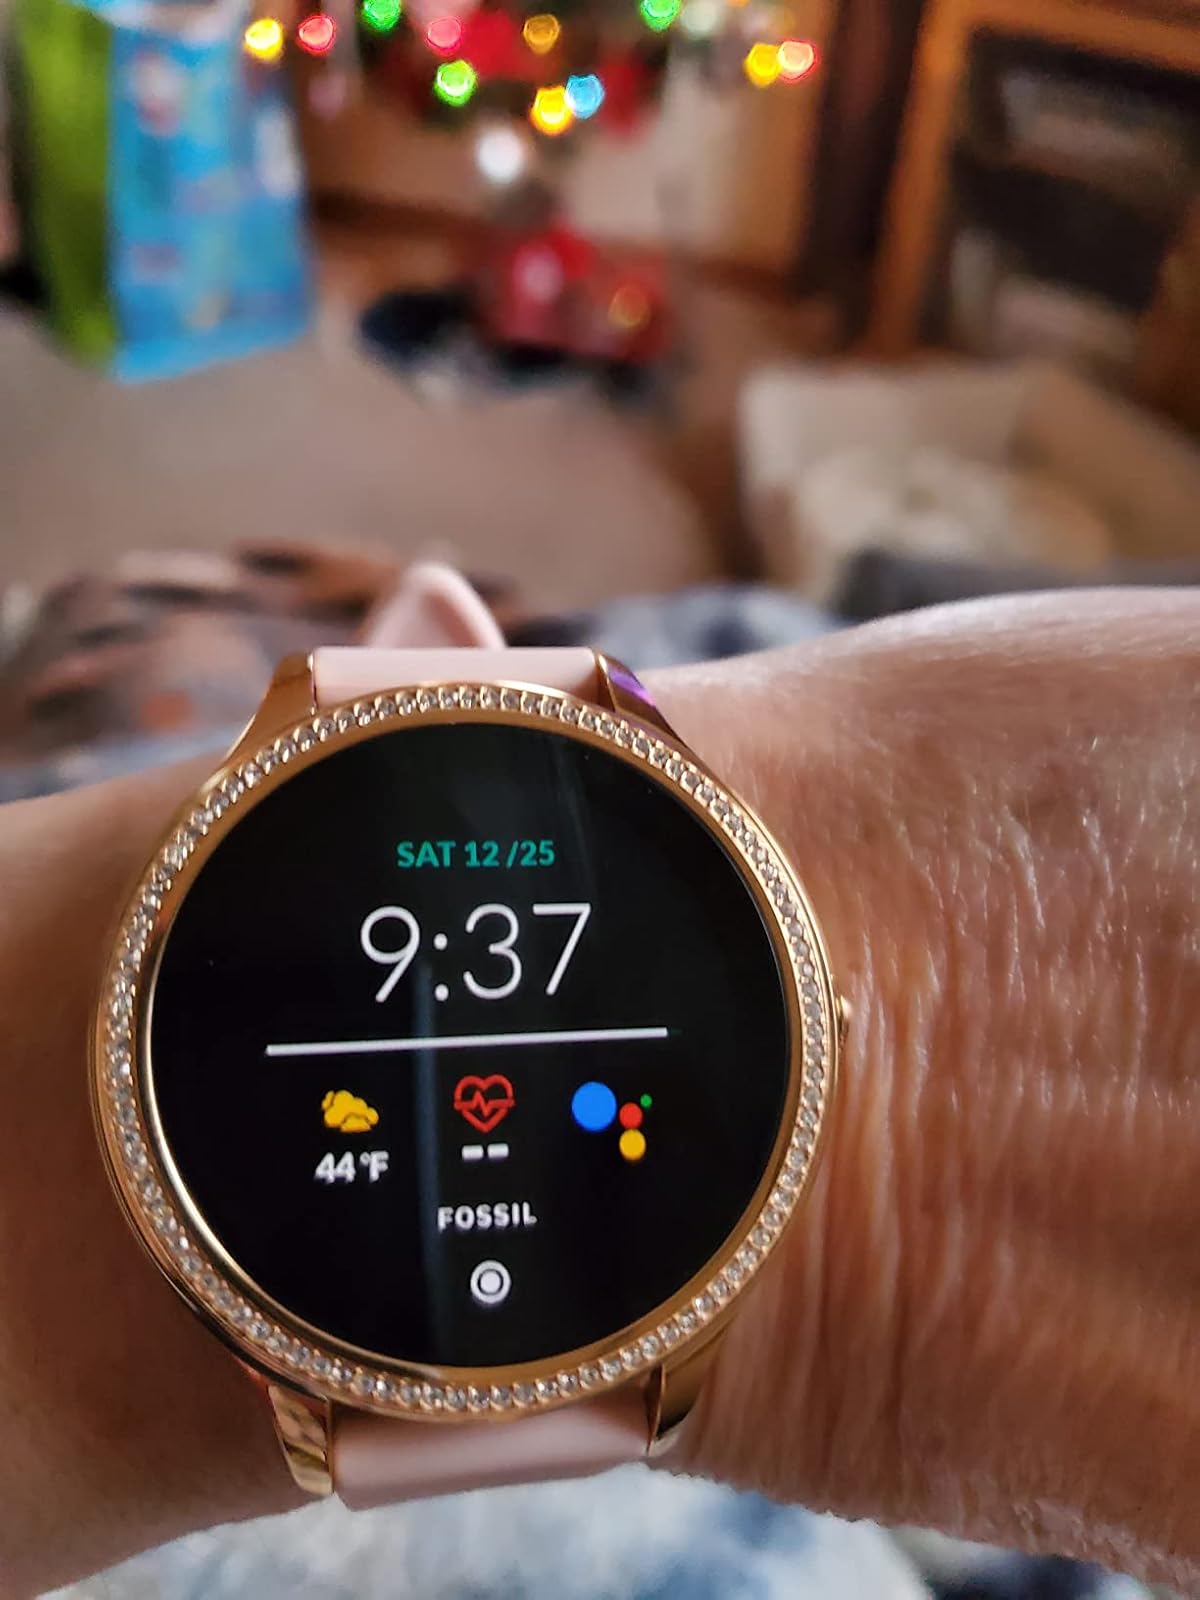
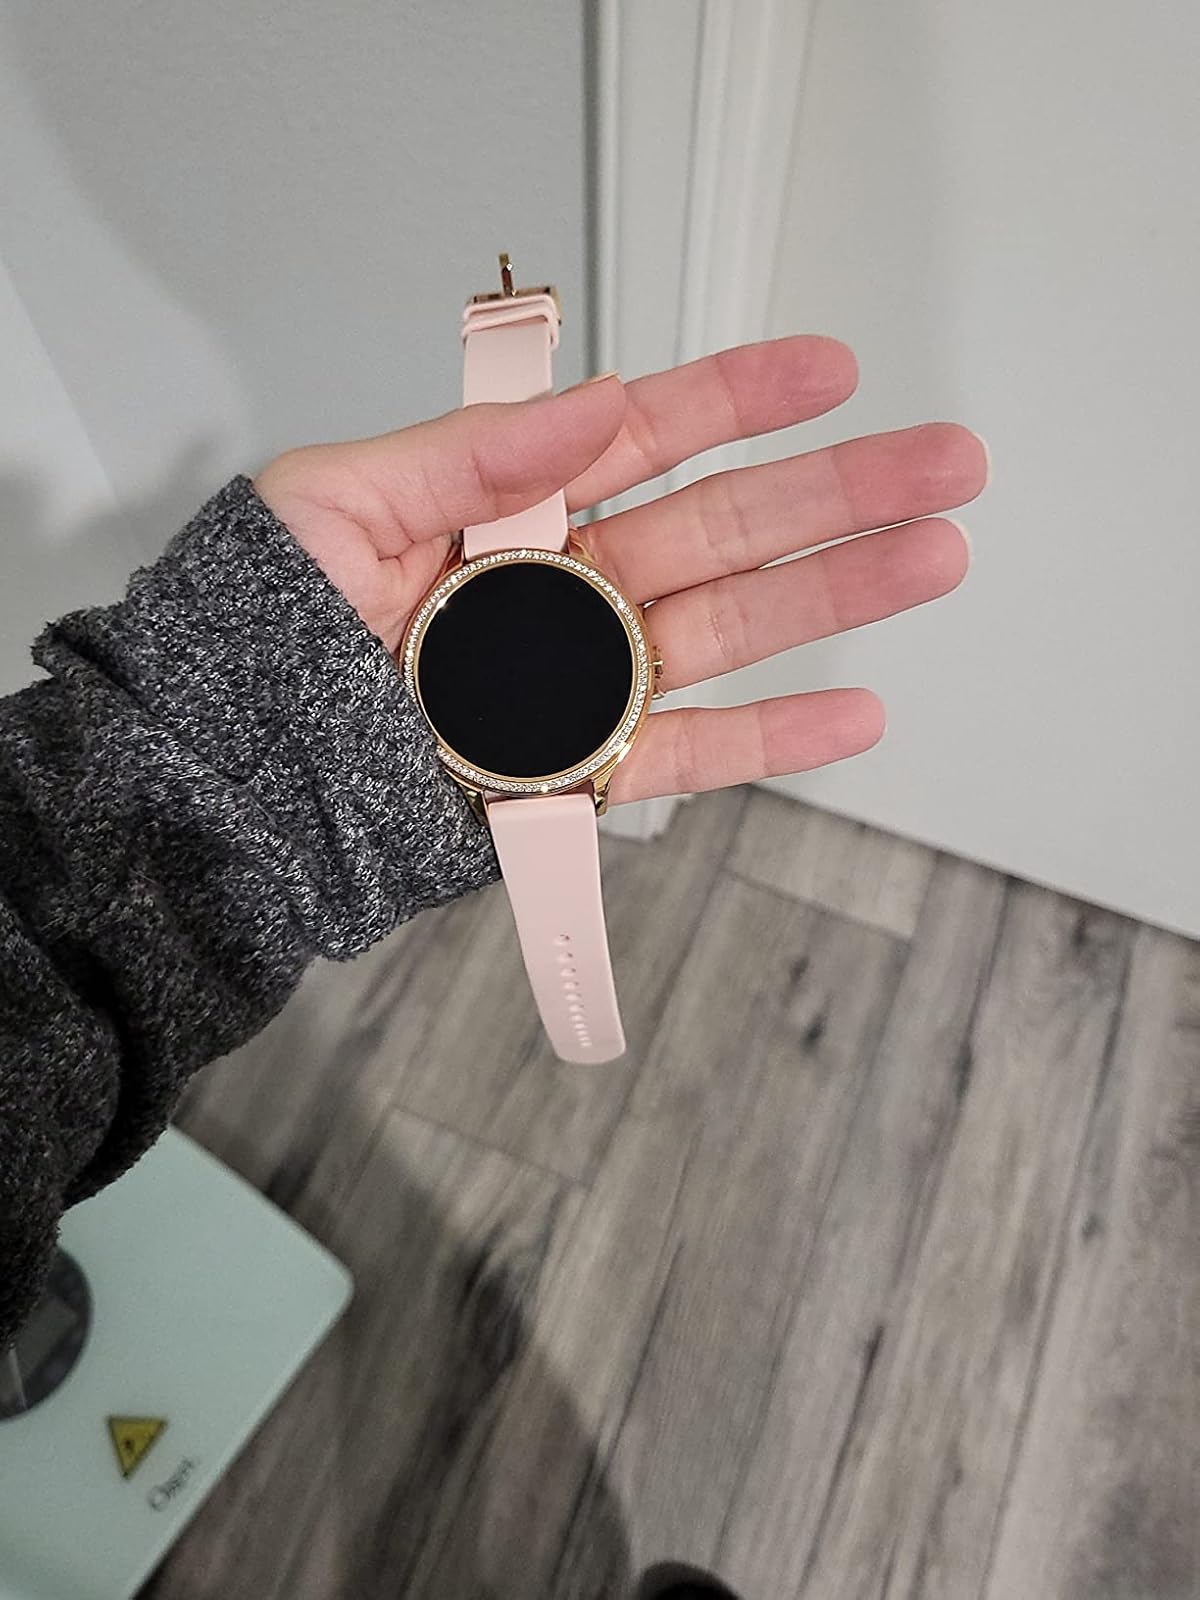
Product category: smartwatch
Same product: yes